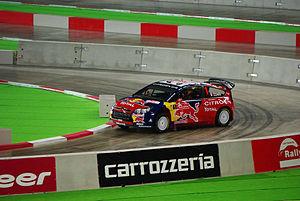
Avec la retraite effective de Marcus Grönholm, Sébastien Loeb perd son plus grand adversaire et domine significativement la saison 2008 du WRC, devenant ainsi le premier quintuple champion du monde de l'Histoire de la discipline. Fort d'un total de onze victoires, il surpasse son propre record établi en 2005 et s'impose pour la première fois de sa carrière en Finlande et en Grande-Bretagne, seules épreuves classiques qui manquaient encore à son palmarès. Épaulé par son coéquipier Dani Sordo, il permet à Citroën de reconquérir le titre Constructeurs détenu par l'équipe Ford depuis 2006. L'Alsacien effectue également la première de ses piges annuelles sur circuit dans le cadre de la Super Série FFSA et achève sa saison par un troisième sacre à la Course des Champions.